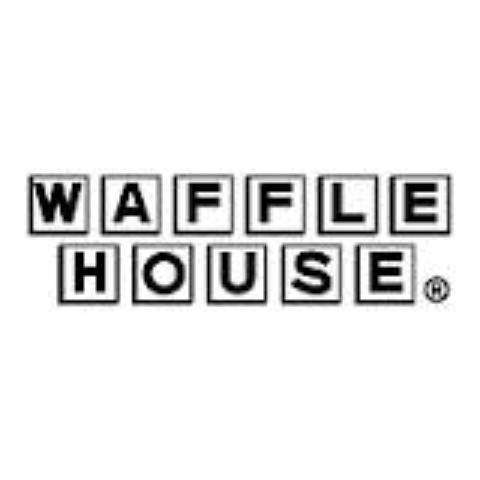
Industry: Food